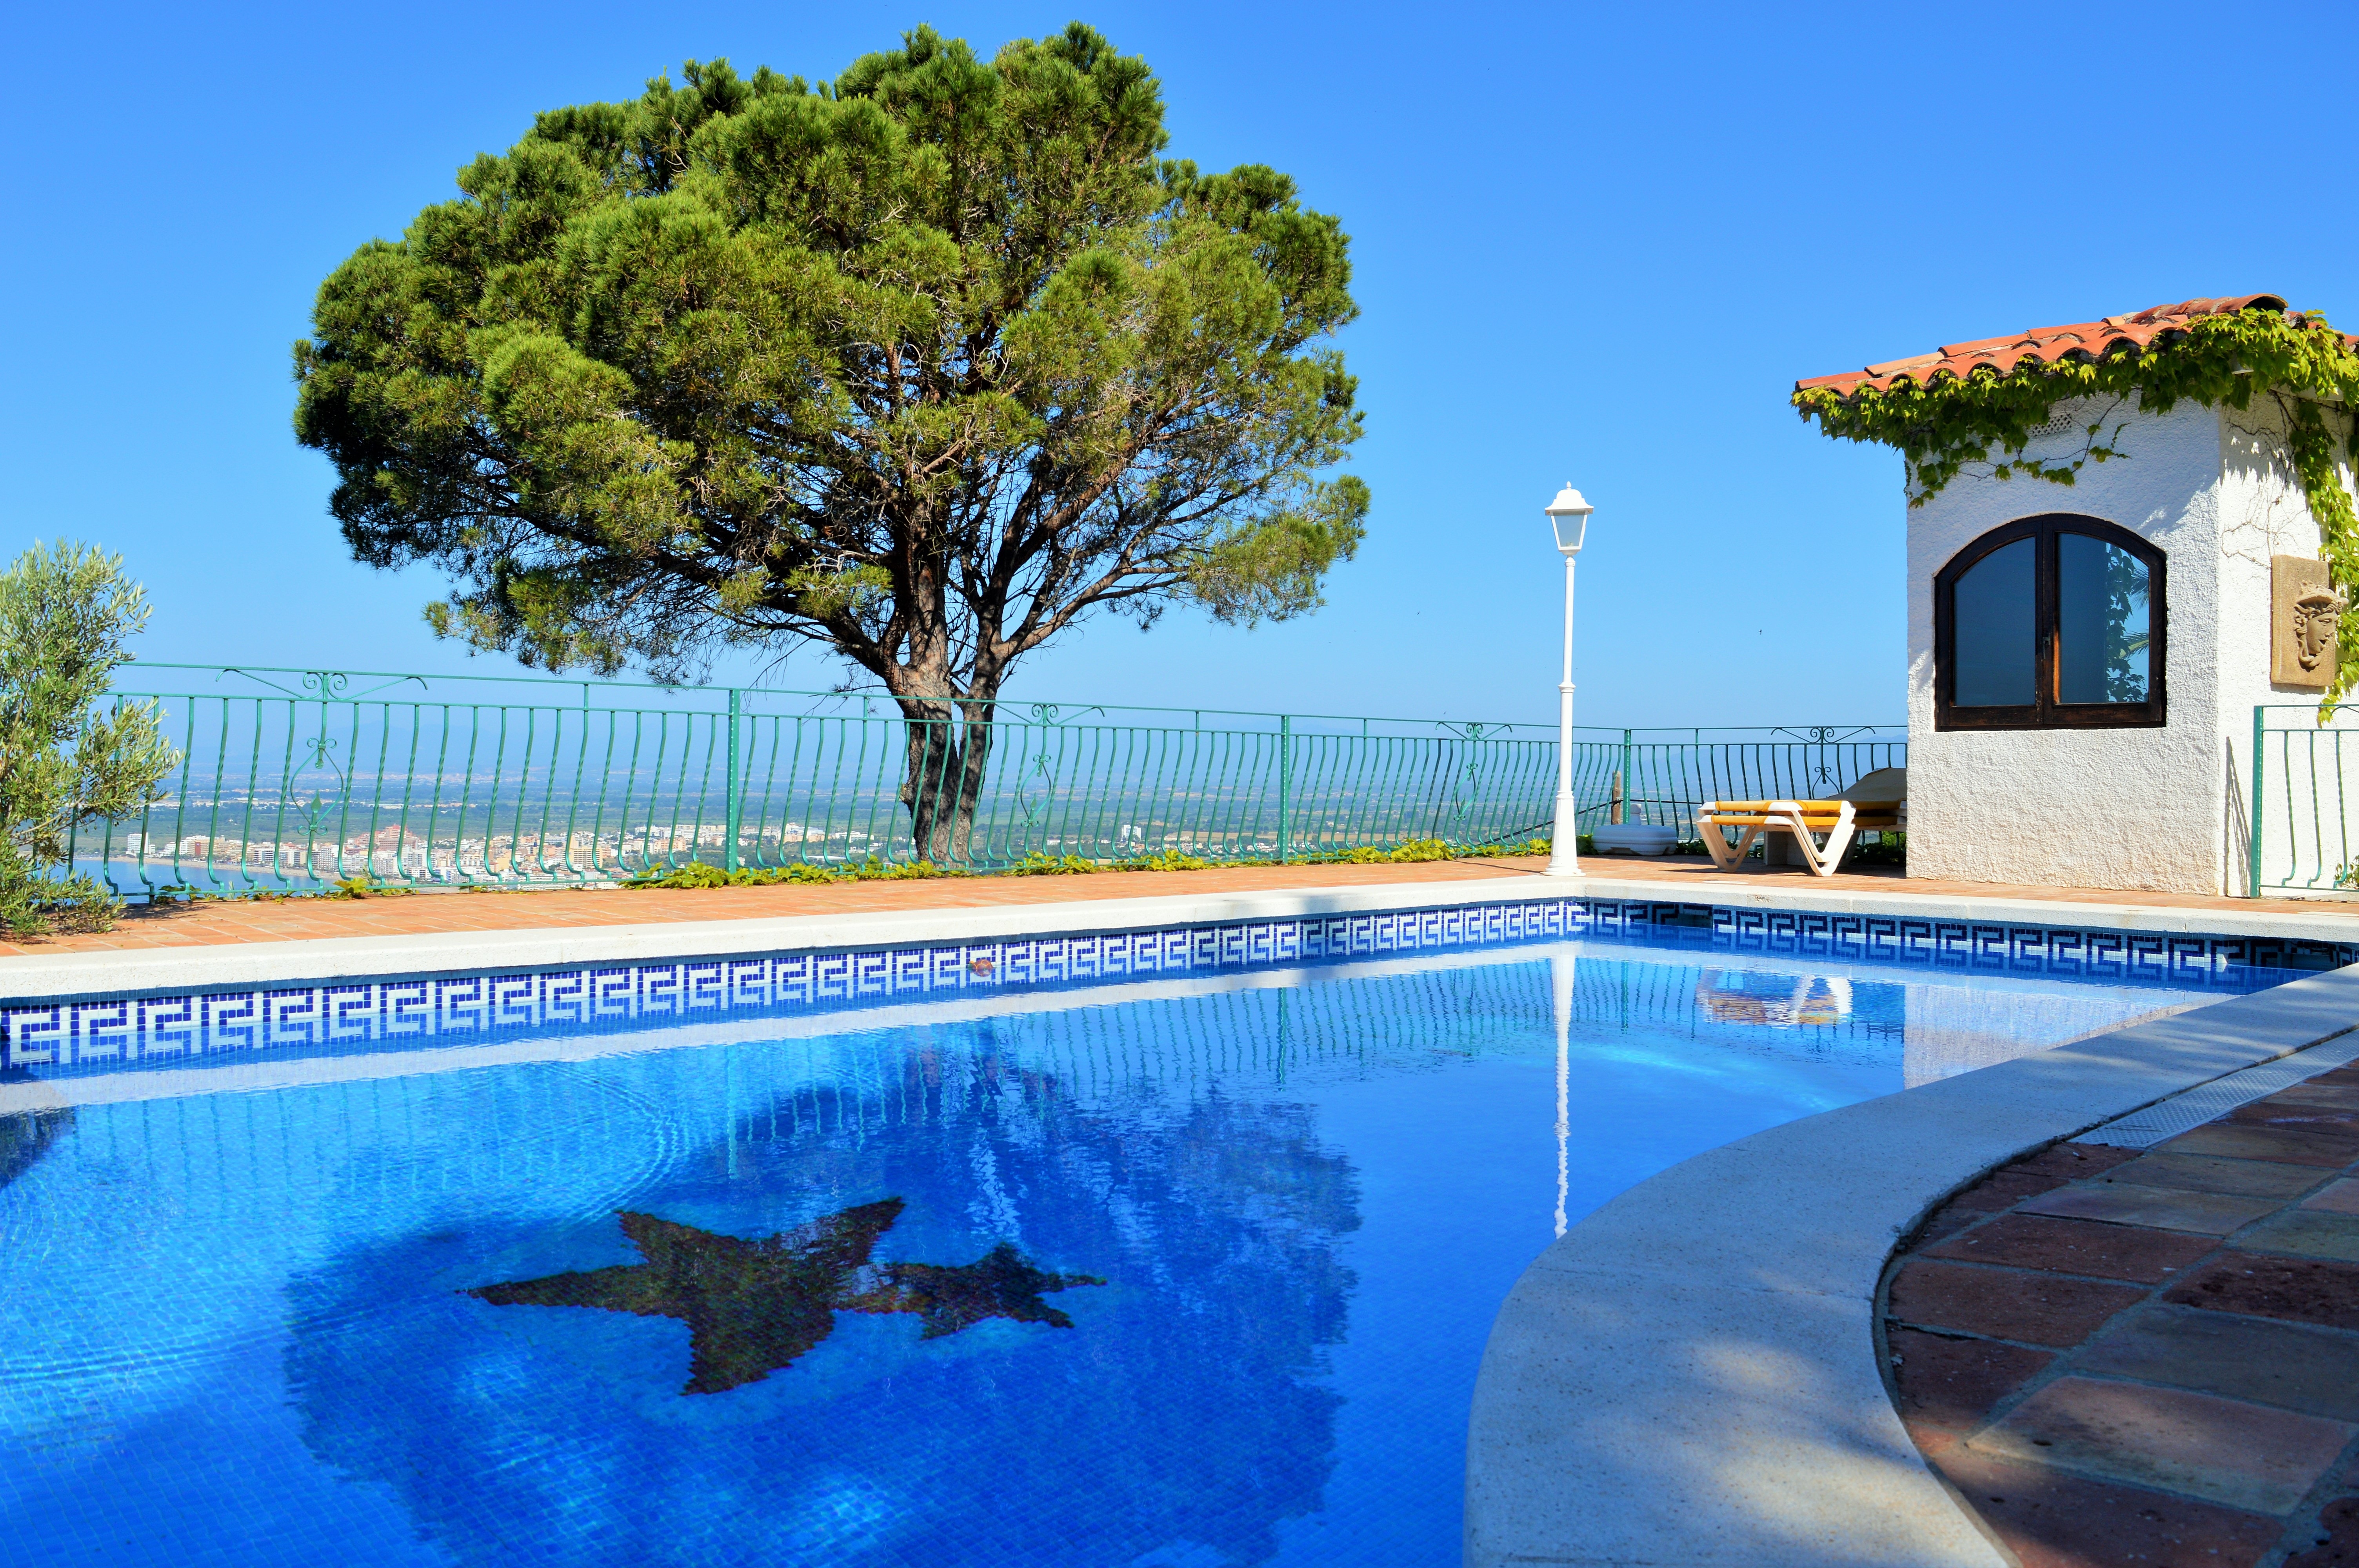
tree, water, nature, sky, sun, villa, mansion, view, home, summer, vacation, pool, green, relax, swimming pool, holiday, backyard, property, blue, rest, garden, leisure, luxury, resort, estate, real estate, garden shed, reflecting pool